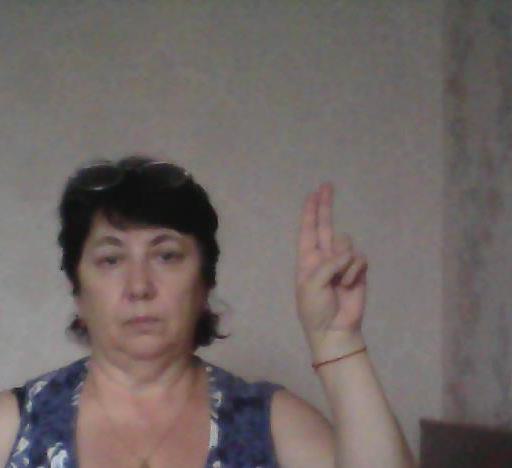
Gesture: two_up